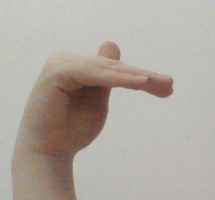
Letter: khaa